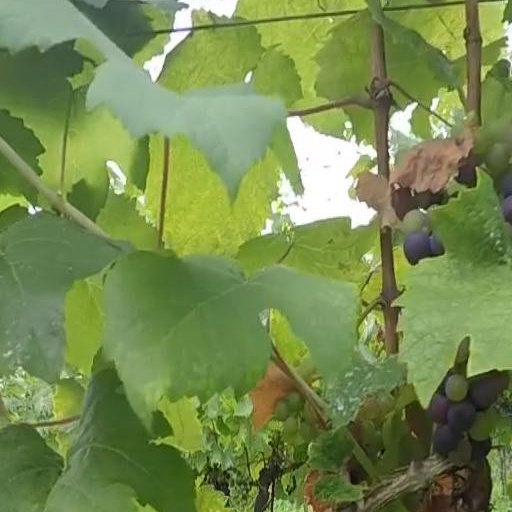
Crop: grape